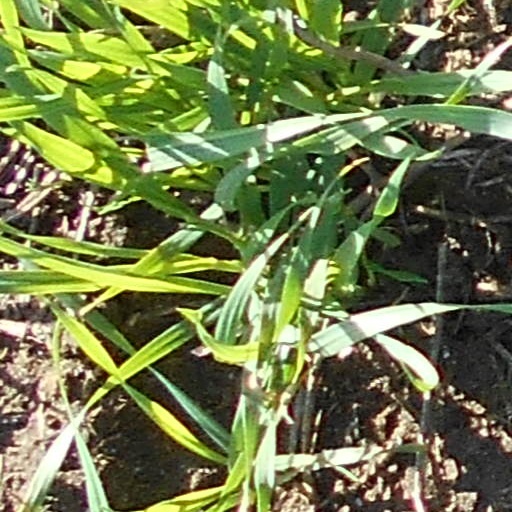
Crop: wheat